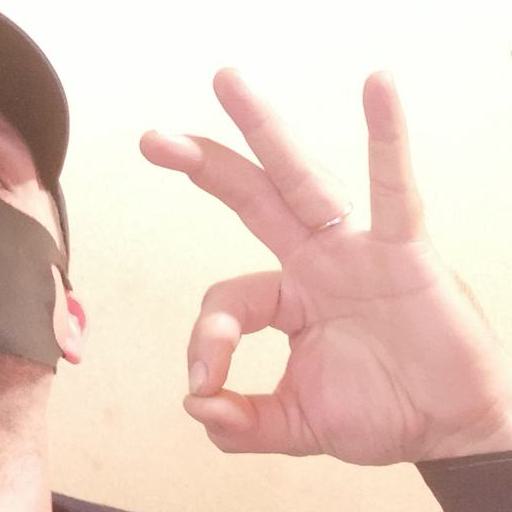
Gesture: ok